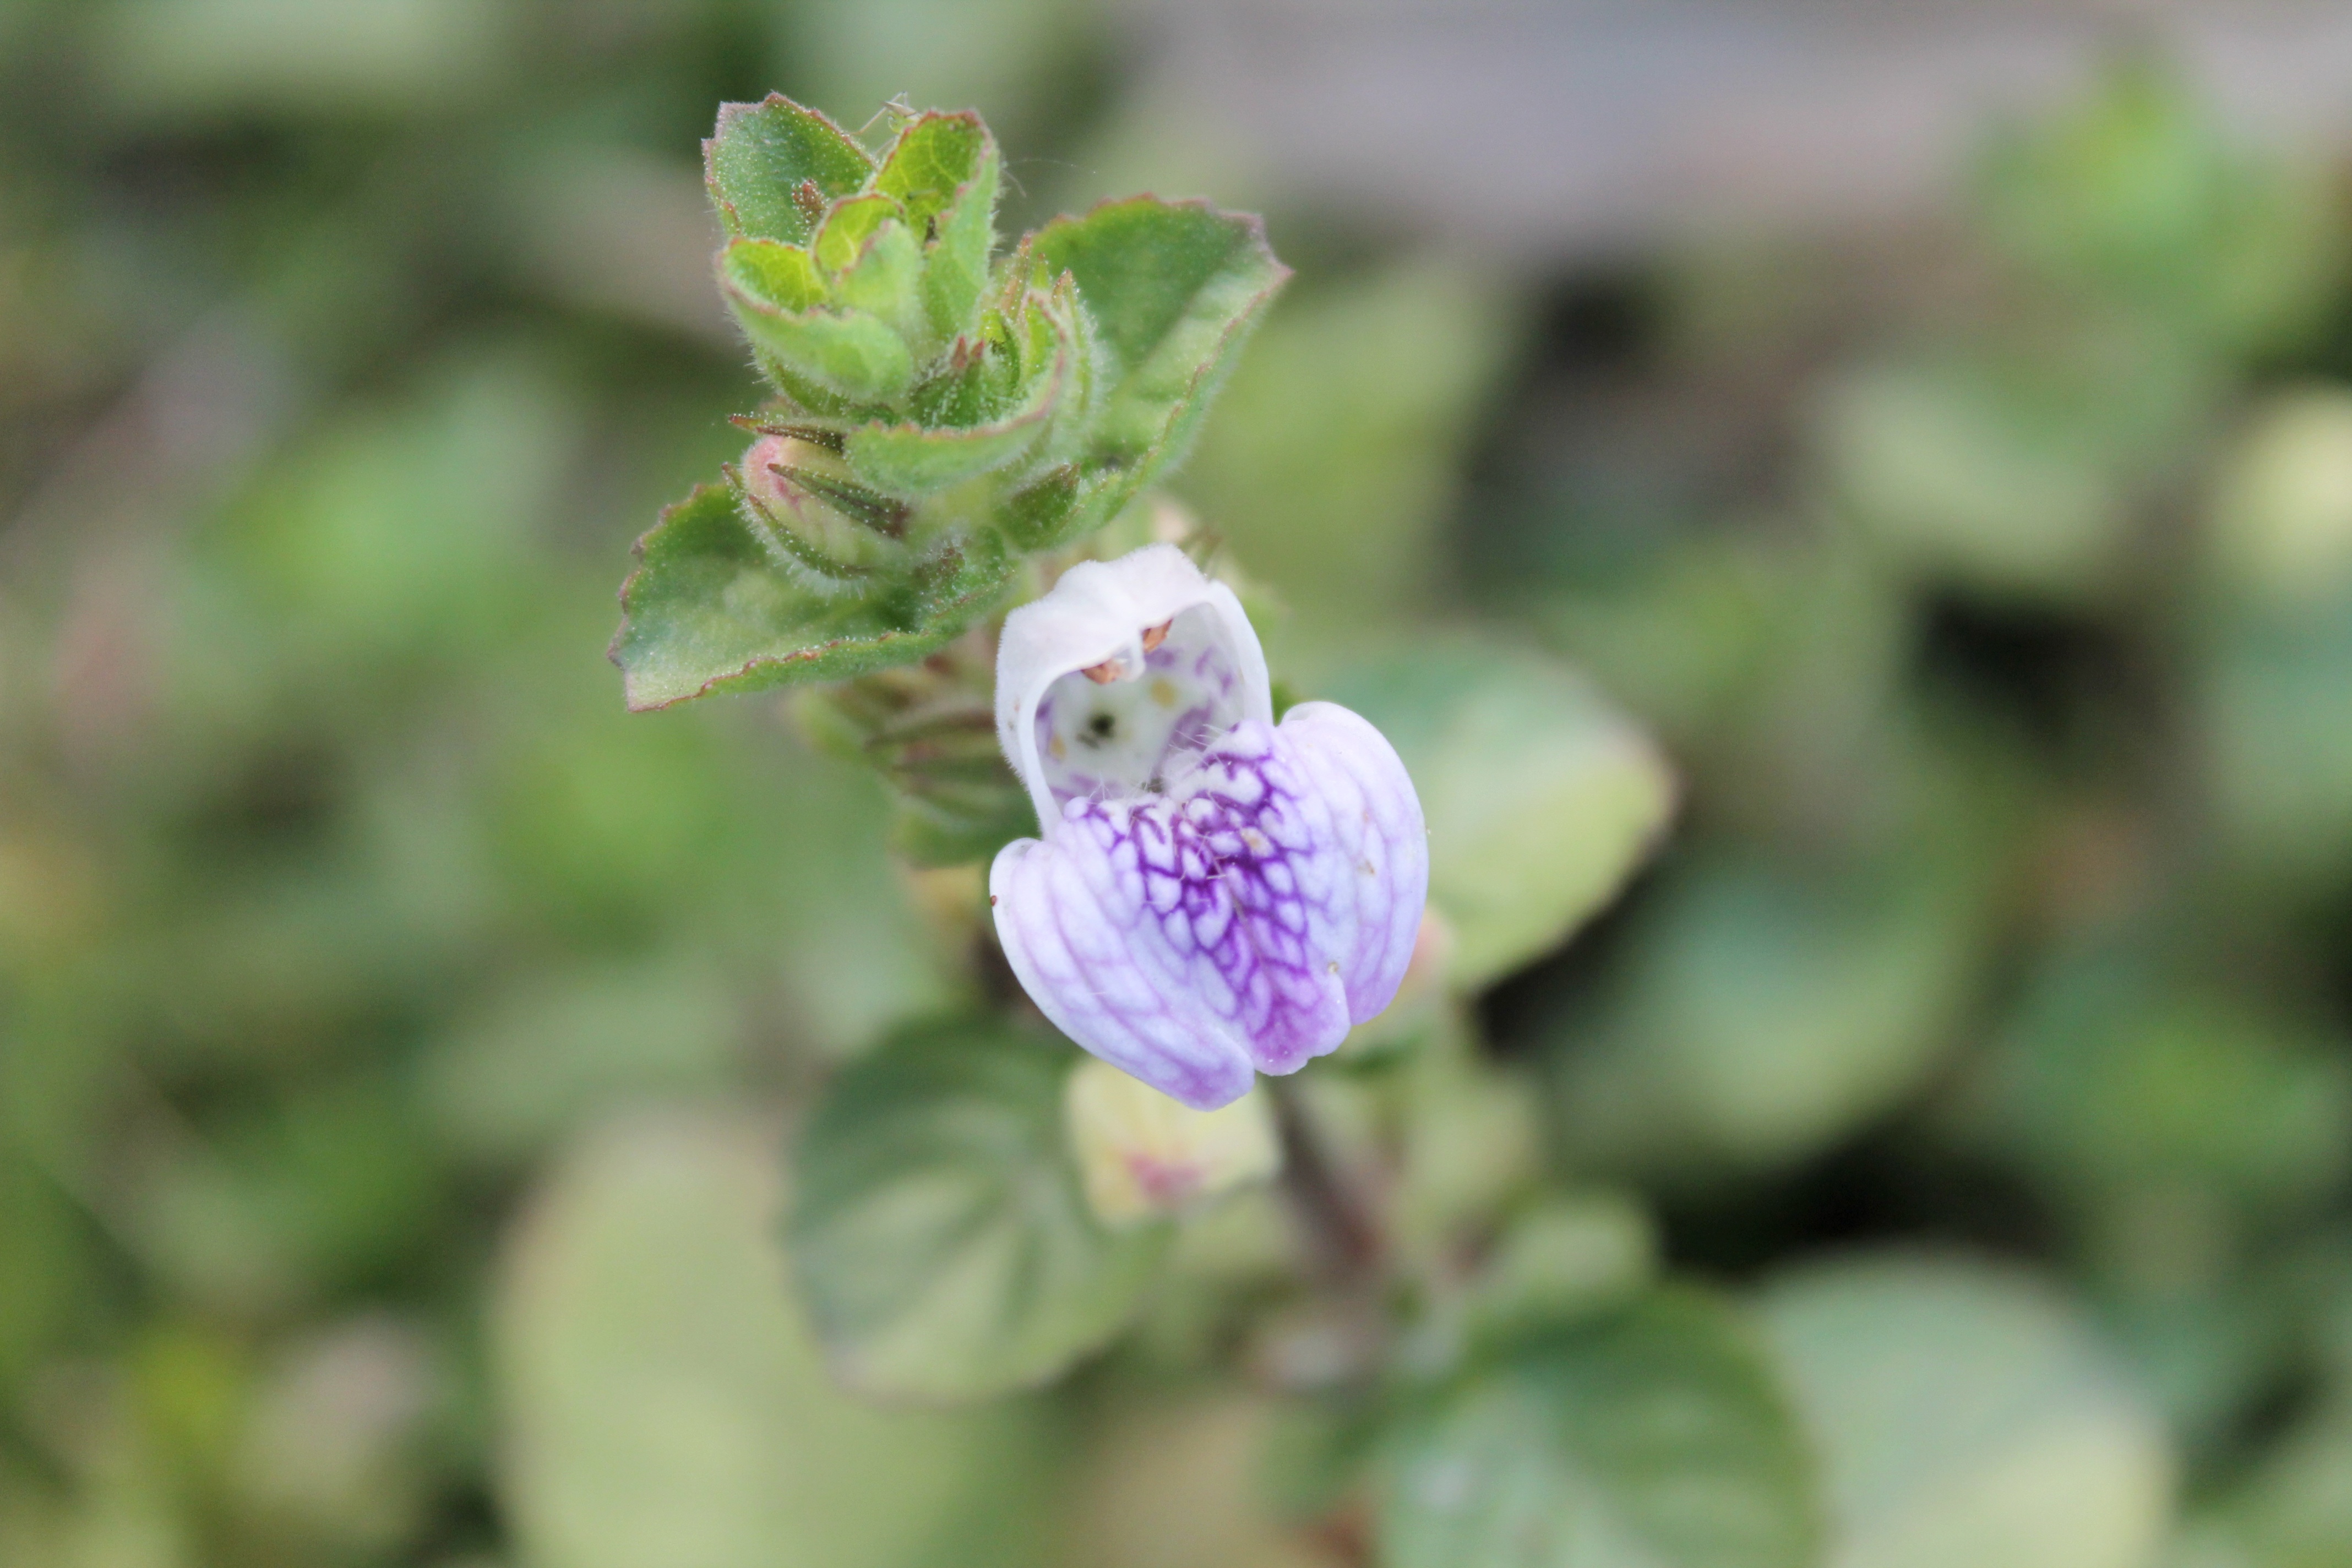
blossom, plant, flower, green, produce, botany, flora, wildflower, shrub, bud, macro photography, flowering plant, land plant